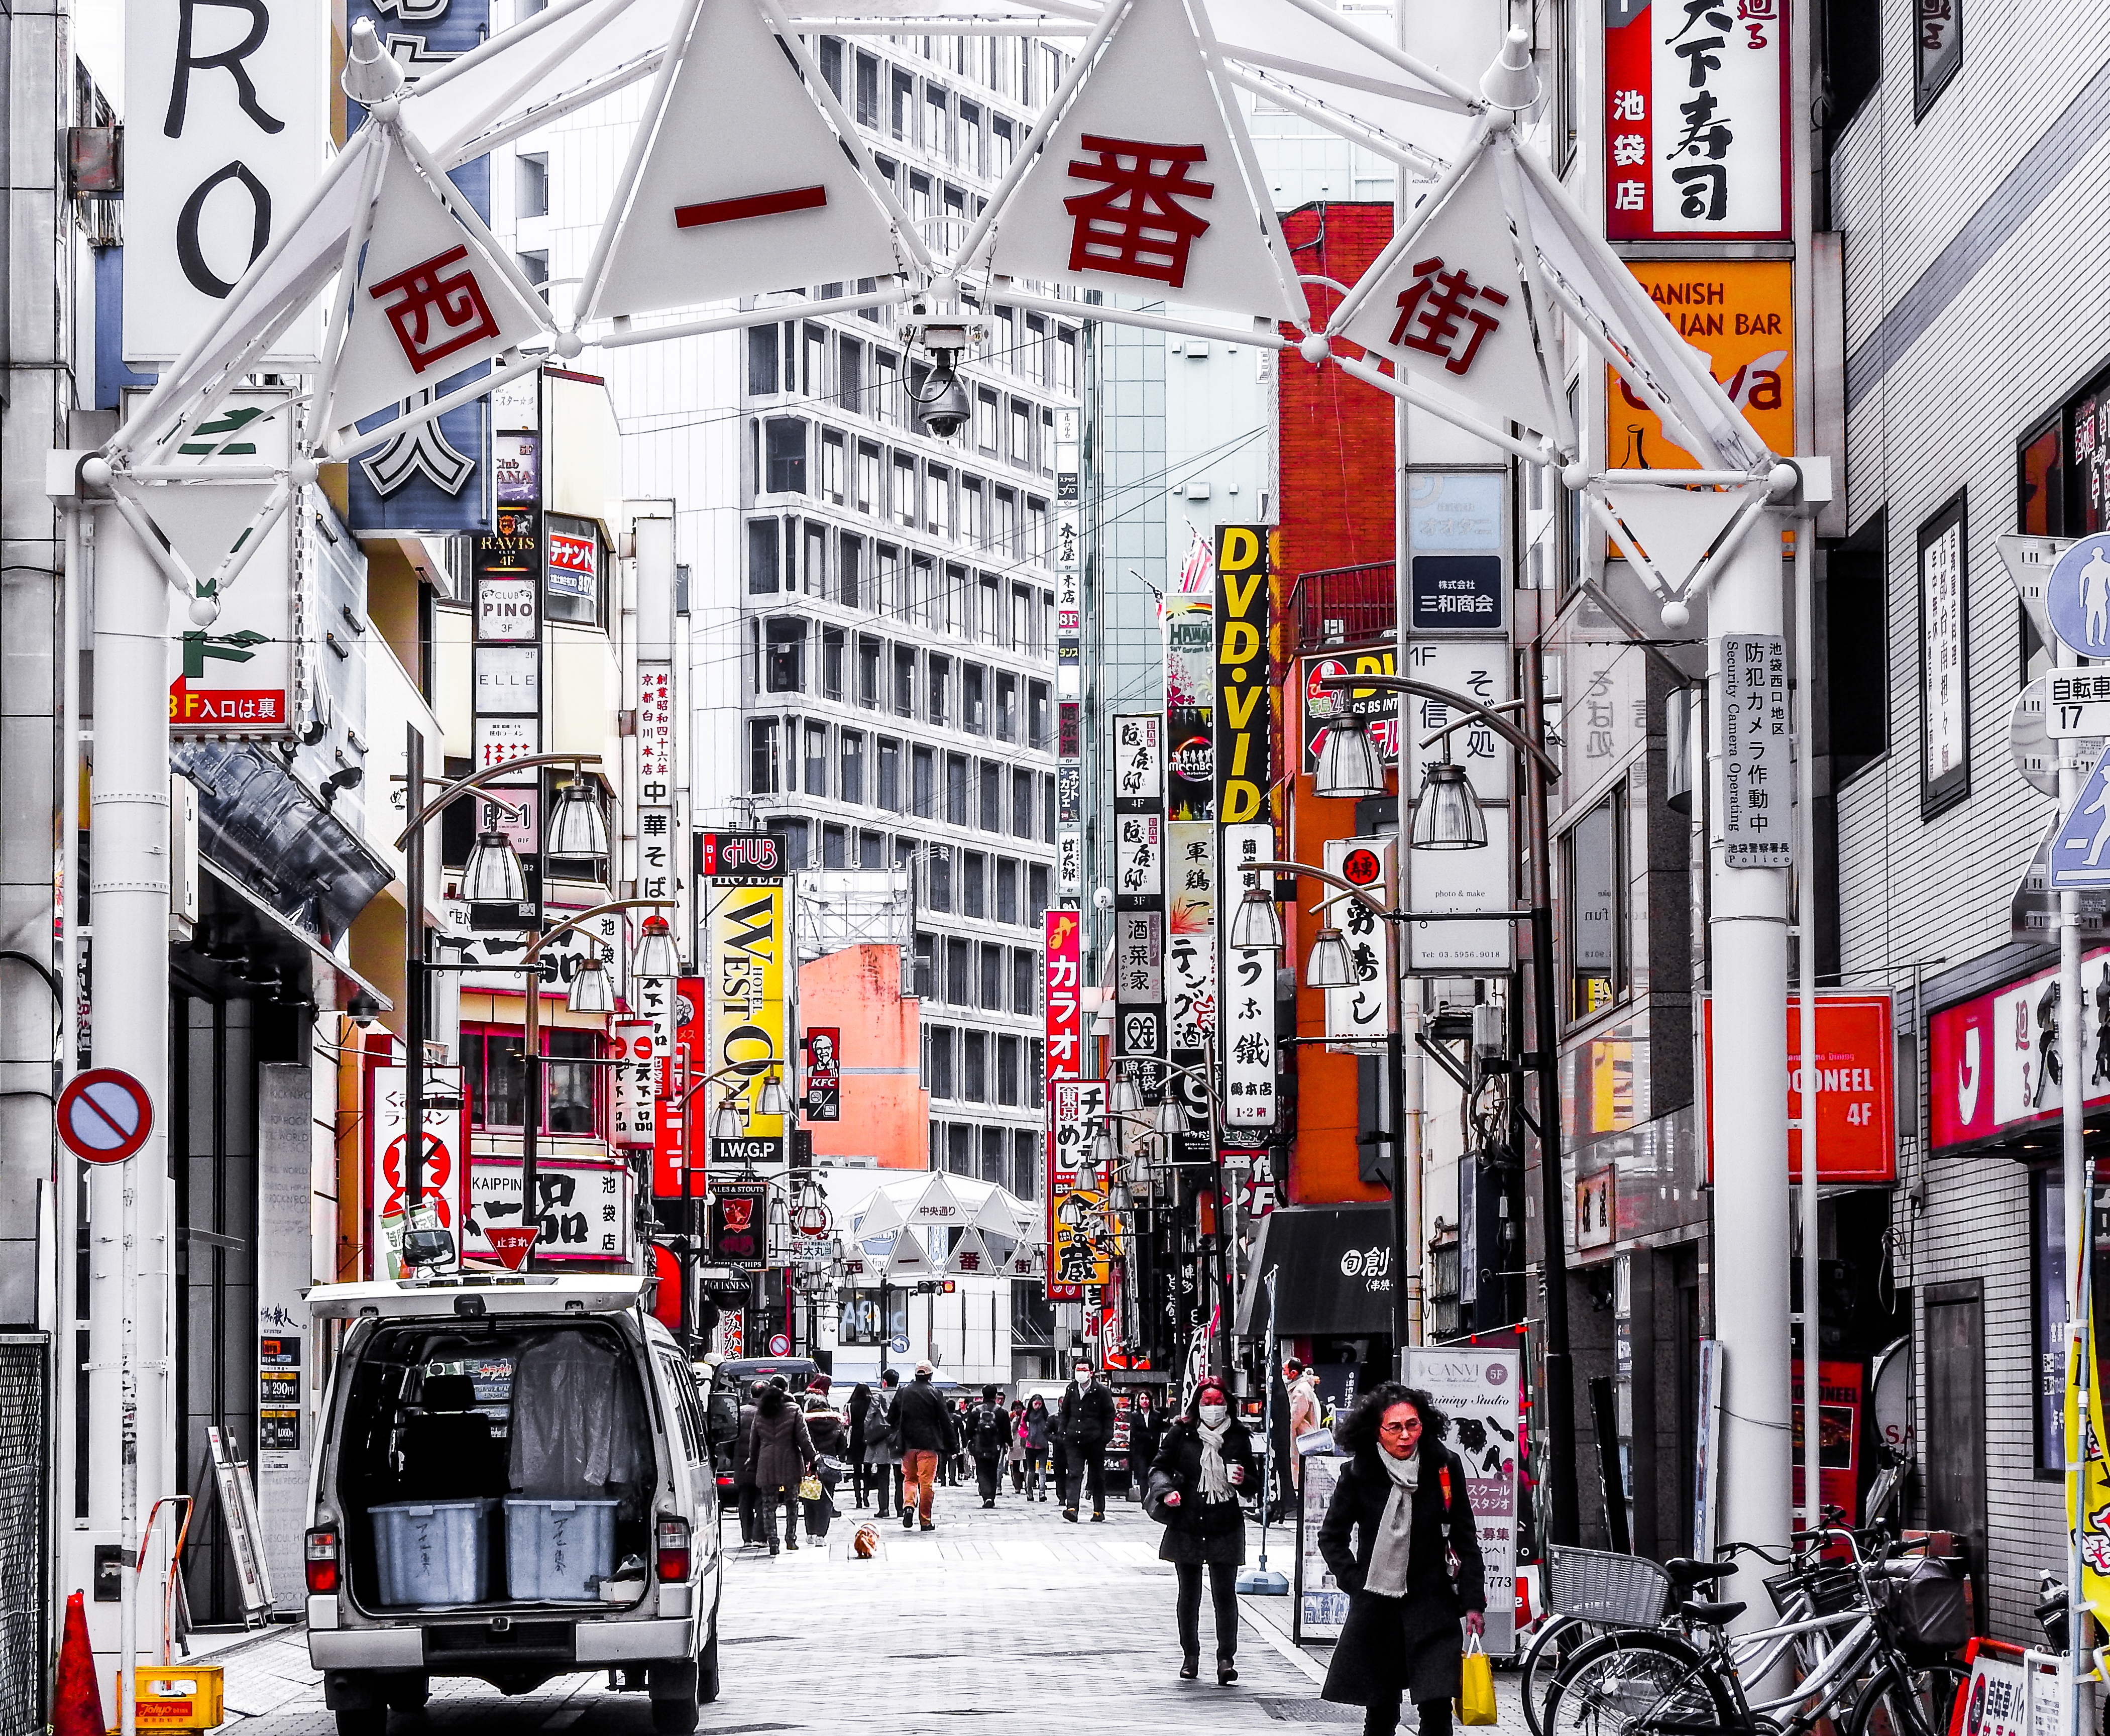
pedestrian, winter, road, street, town, alley, city, cityscape, downtown, lane, art, infrastructure, metropolis, neighbourhood, urban area, residential area, human settlement